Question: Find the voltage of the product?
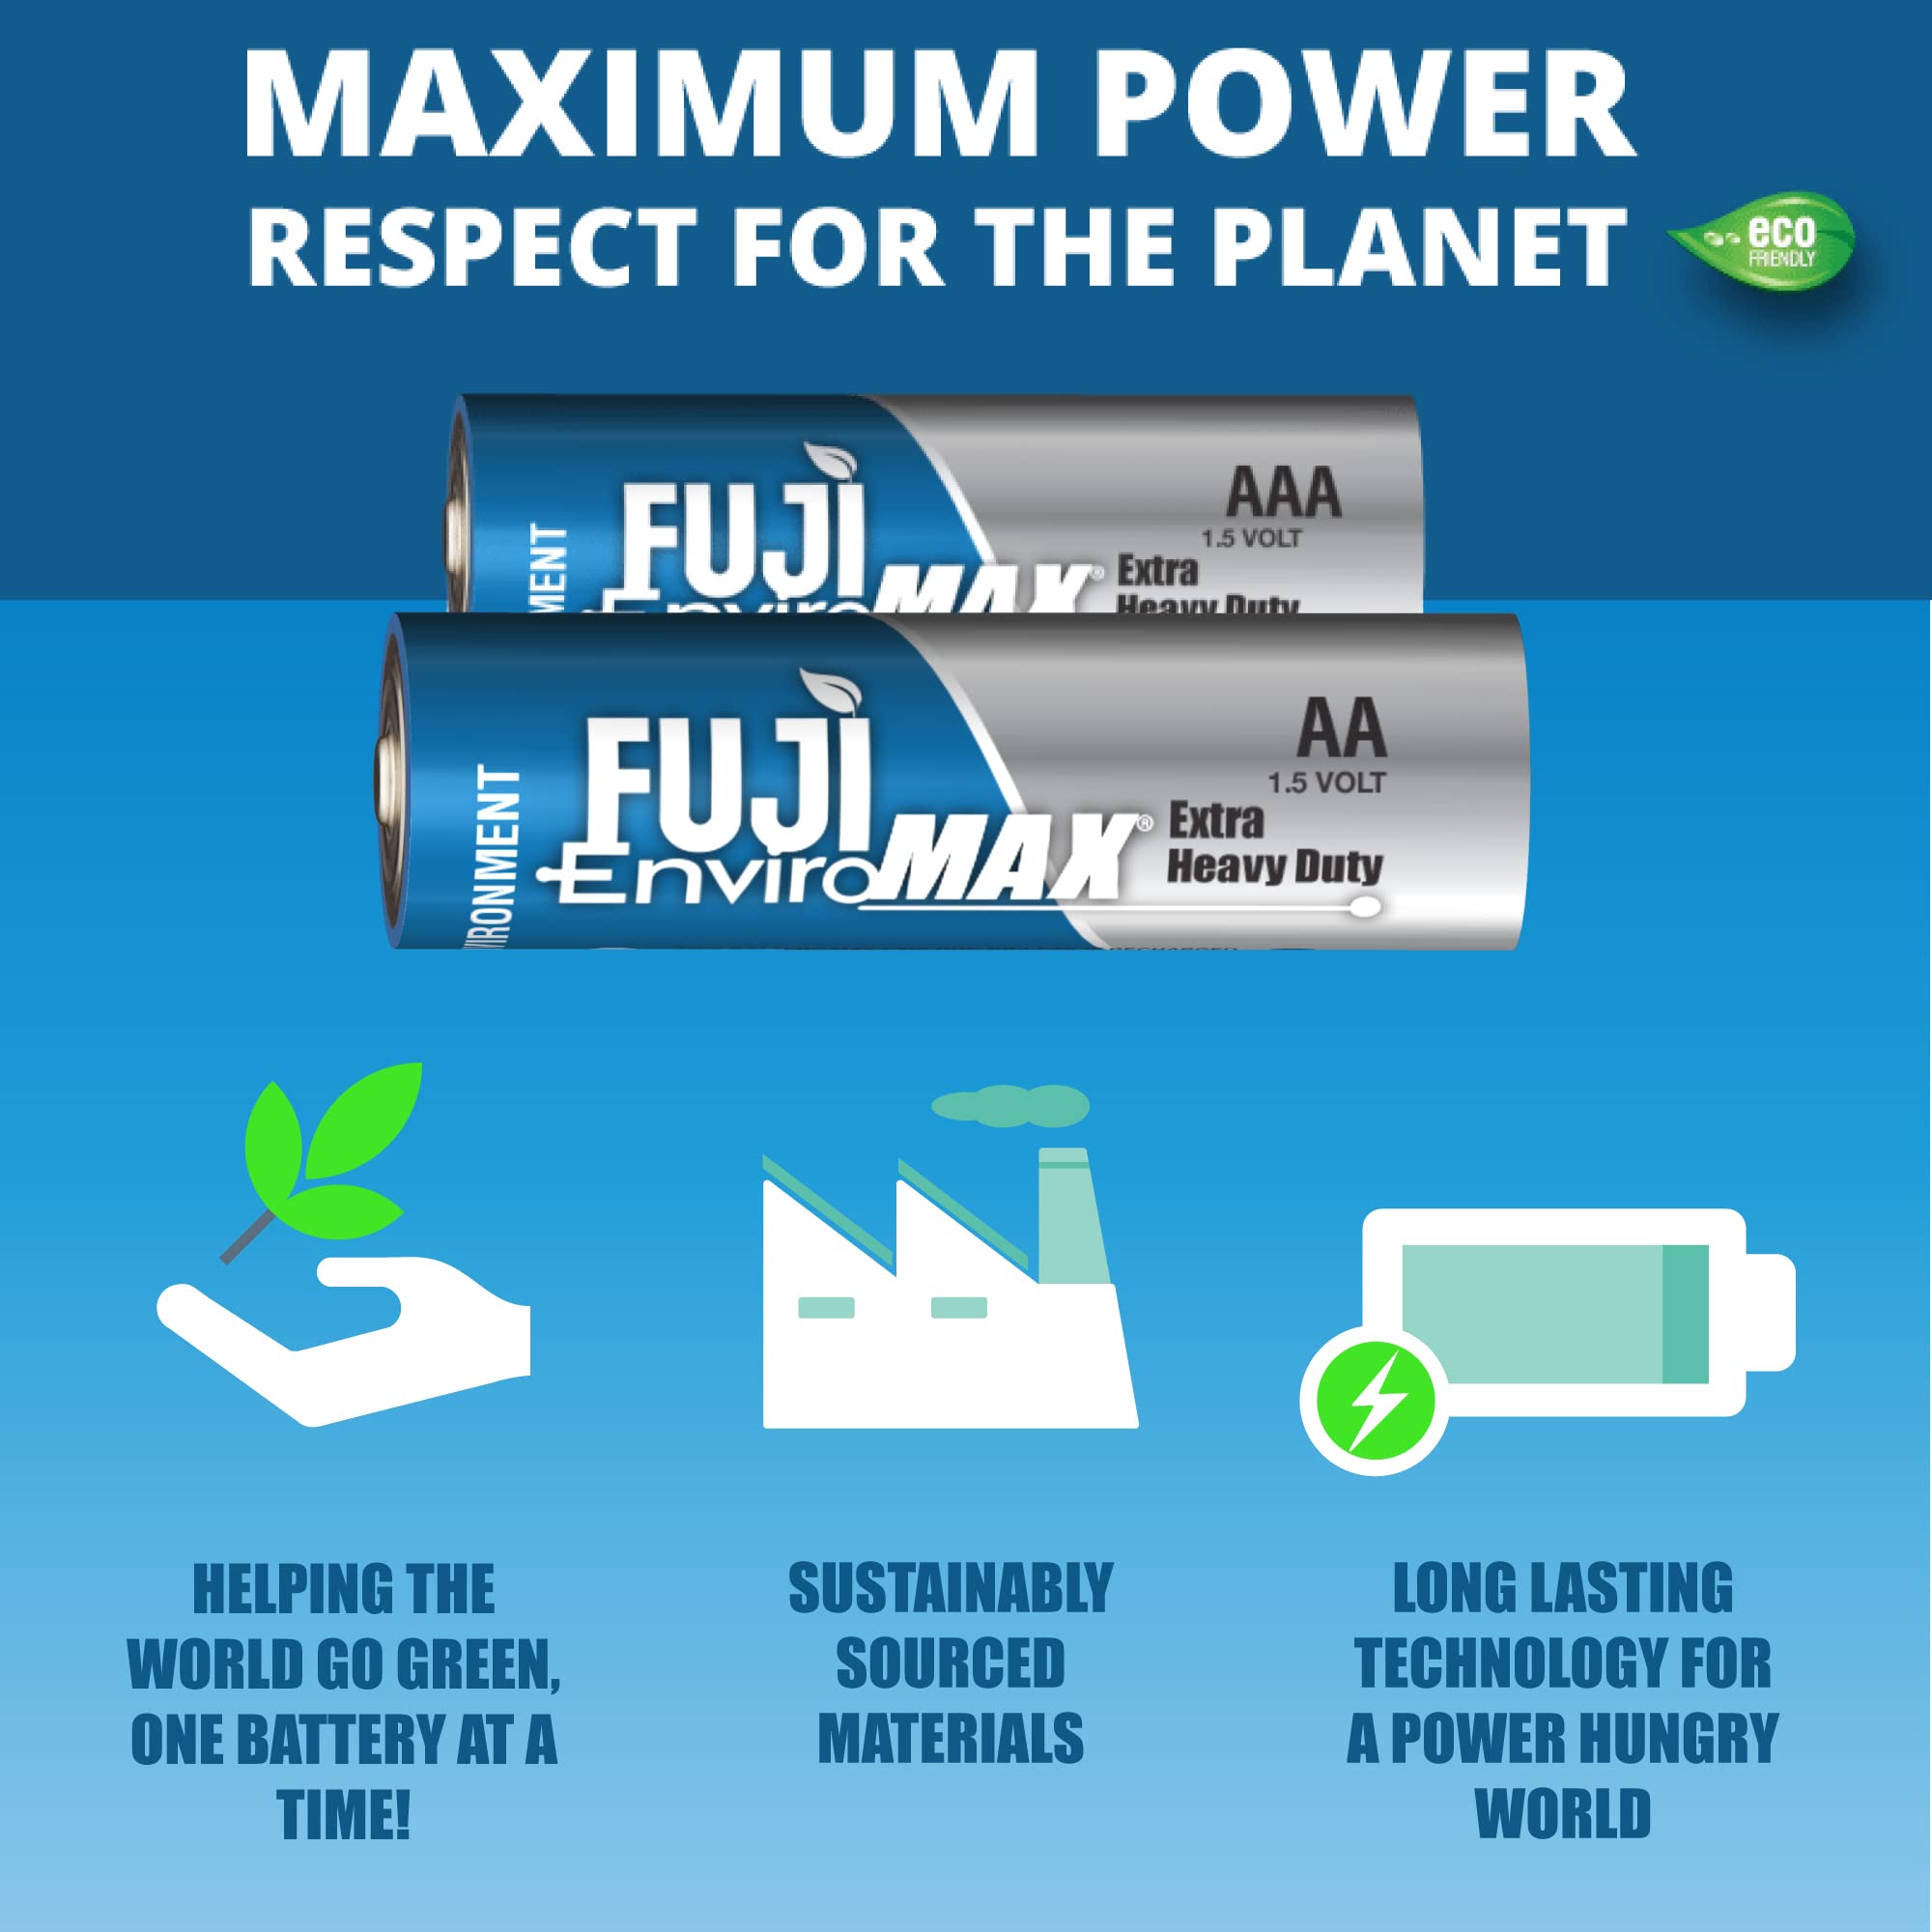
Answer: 1.5 volt